The Nature of Mass Poverty

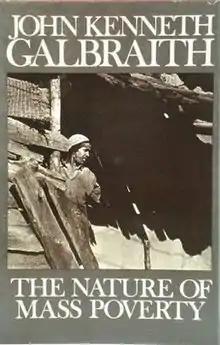
First edition (publ. Harvard University Press)

The Nature of Mass Poverty is an economics book by John Kenneth Galbraith published in 1979, in which Galbraith draws on his experiences as ambassador to India to explain the causes for and solutions to poverty. He begins by differentiating so-called "case poverty" of individuals (as detailed years earlier in "The Affluent Society") from "mass poverty", largely observed in rural areas of the developing world.